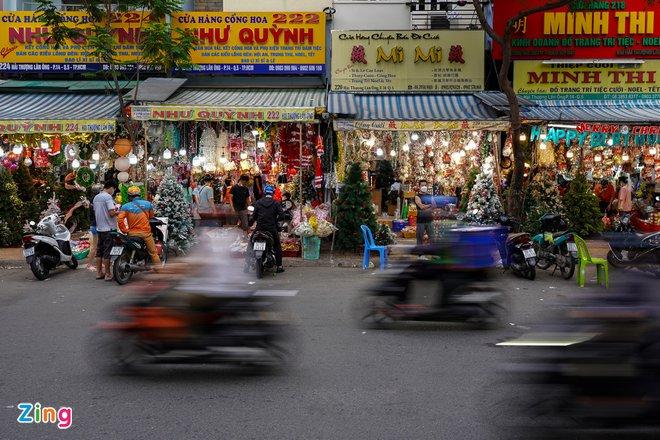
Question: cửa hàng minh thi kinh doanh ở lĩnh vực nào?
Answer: cửa hàng cung cấp đồ trang trí tiệc cưới, noel, tết